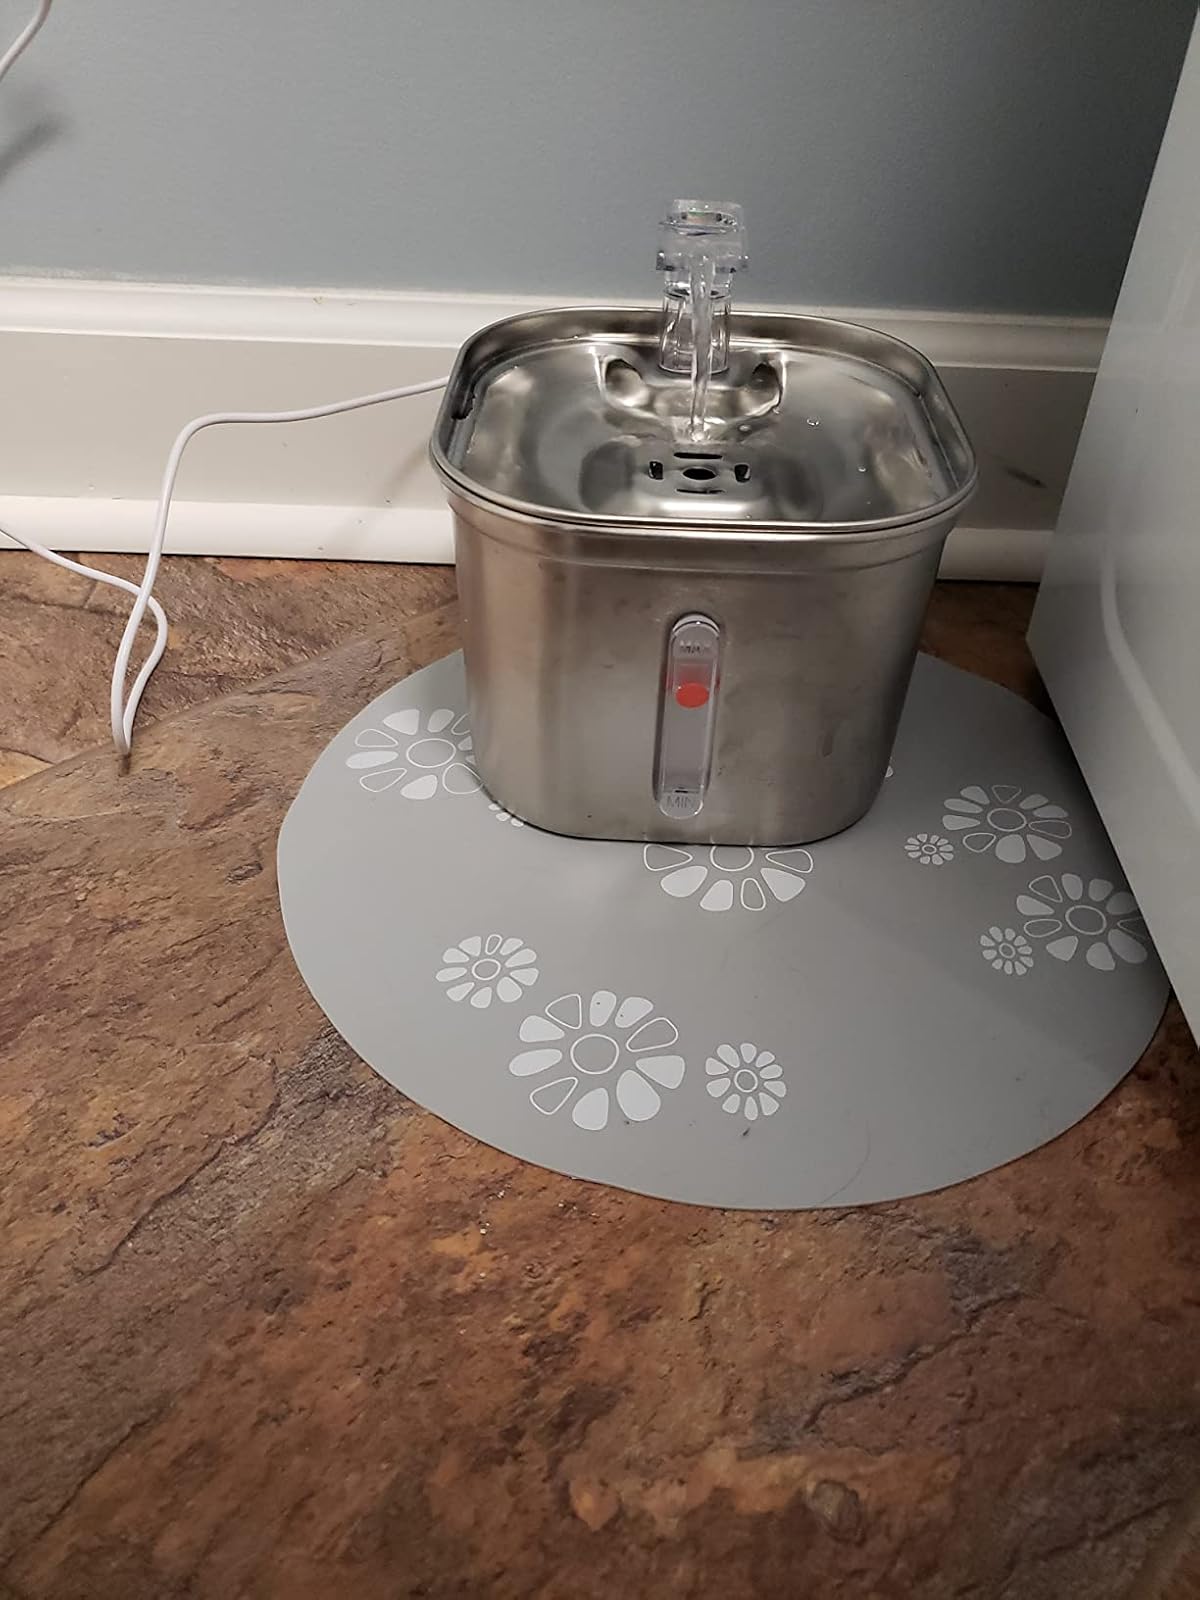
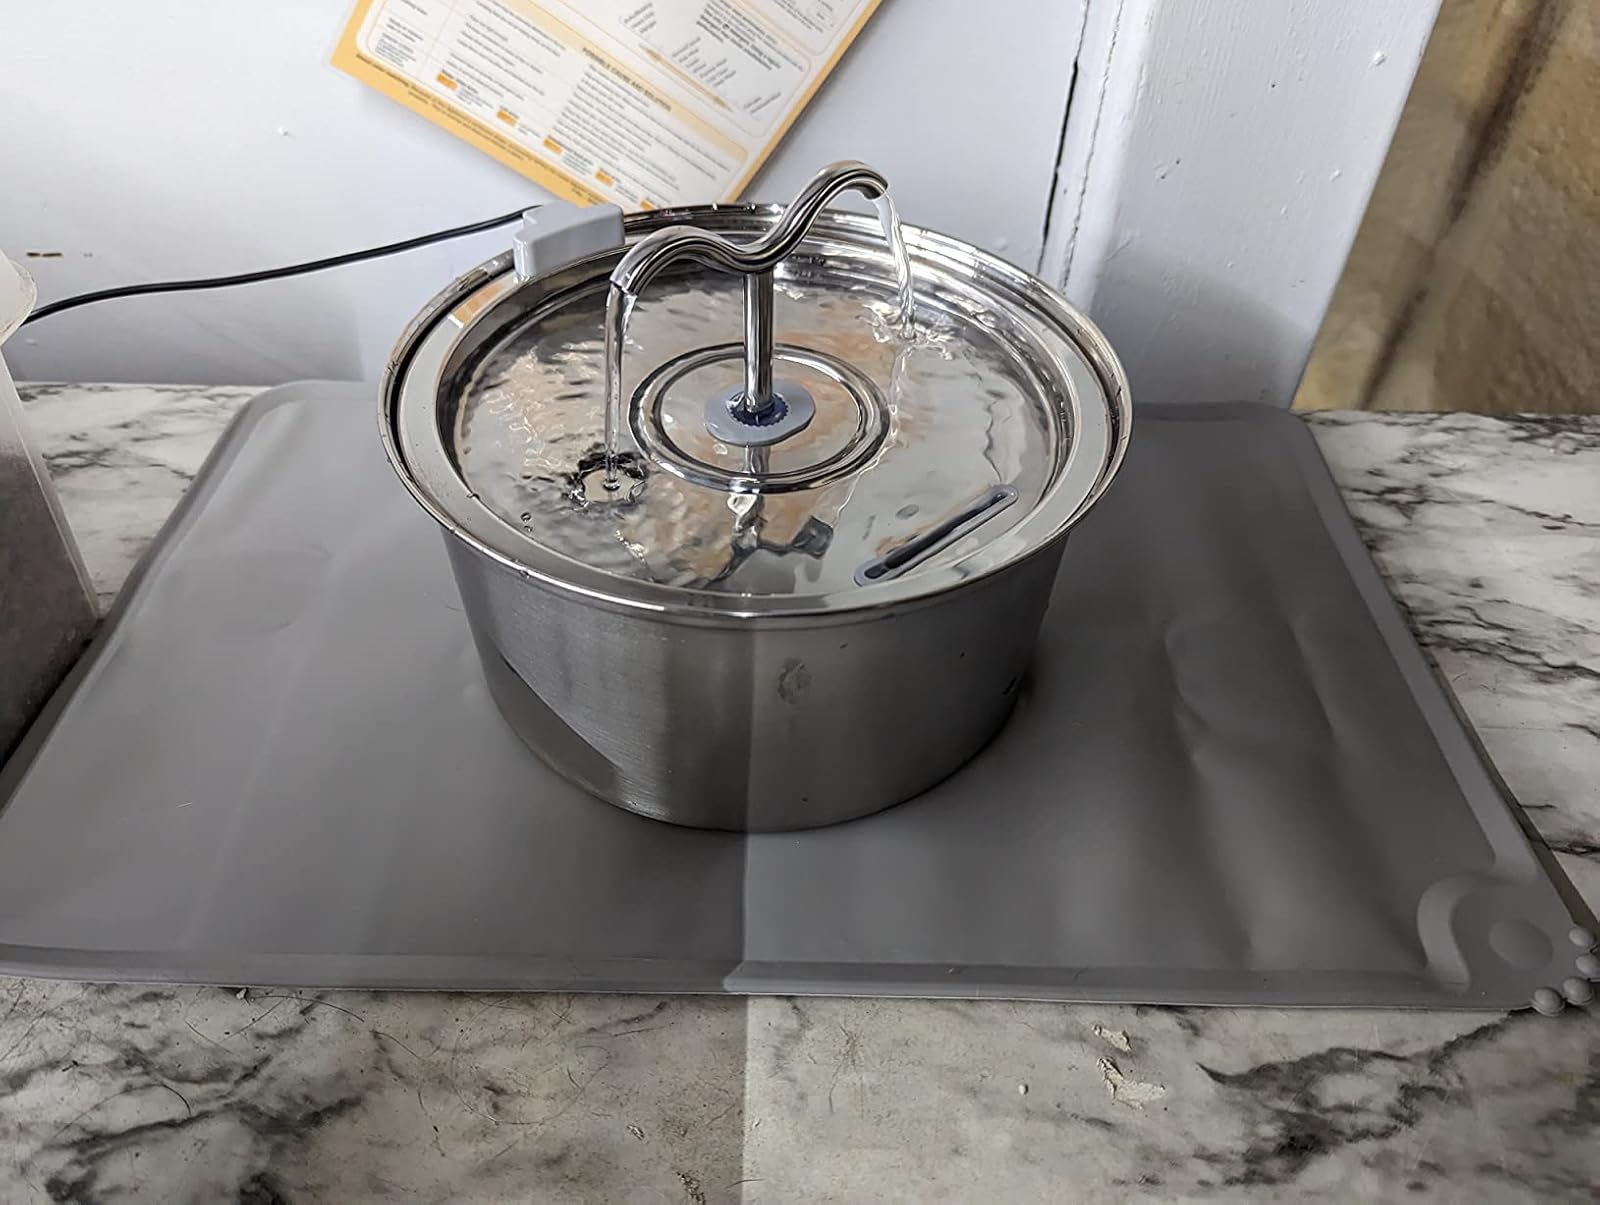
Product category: items_bowl
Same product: no